UEFA Euro 2012 final

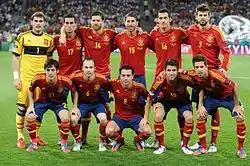
Spain's starting line-up in the final

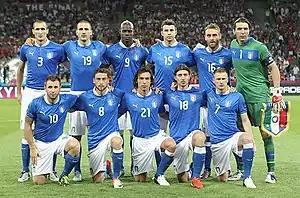
Italy's starting line-up in the final

Pedro Proença, representing the Portuguese Football Federation, was chosen by UEFA to referee the final. Proença had previously been in charge of two UEFA finals, the 2004 UEFA Under-19 Championship Final between Turkey and Spain, and the 2012 UEFA Champions League Final between Chelsea and Bayern Munich. He had also refereed nine other Champions League matches, and 18 UEFA Cup and Europa League matches. Proença was accompanied by assistant referees Bertino Miranda, Ricardo Santos, Jorge Sousa and Duarte Gomes. The fourth official was Turkish referee Cüneyt Çakır.